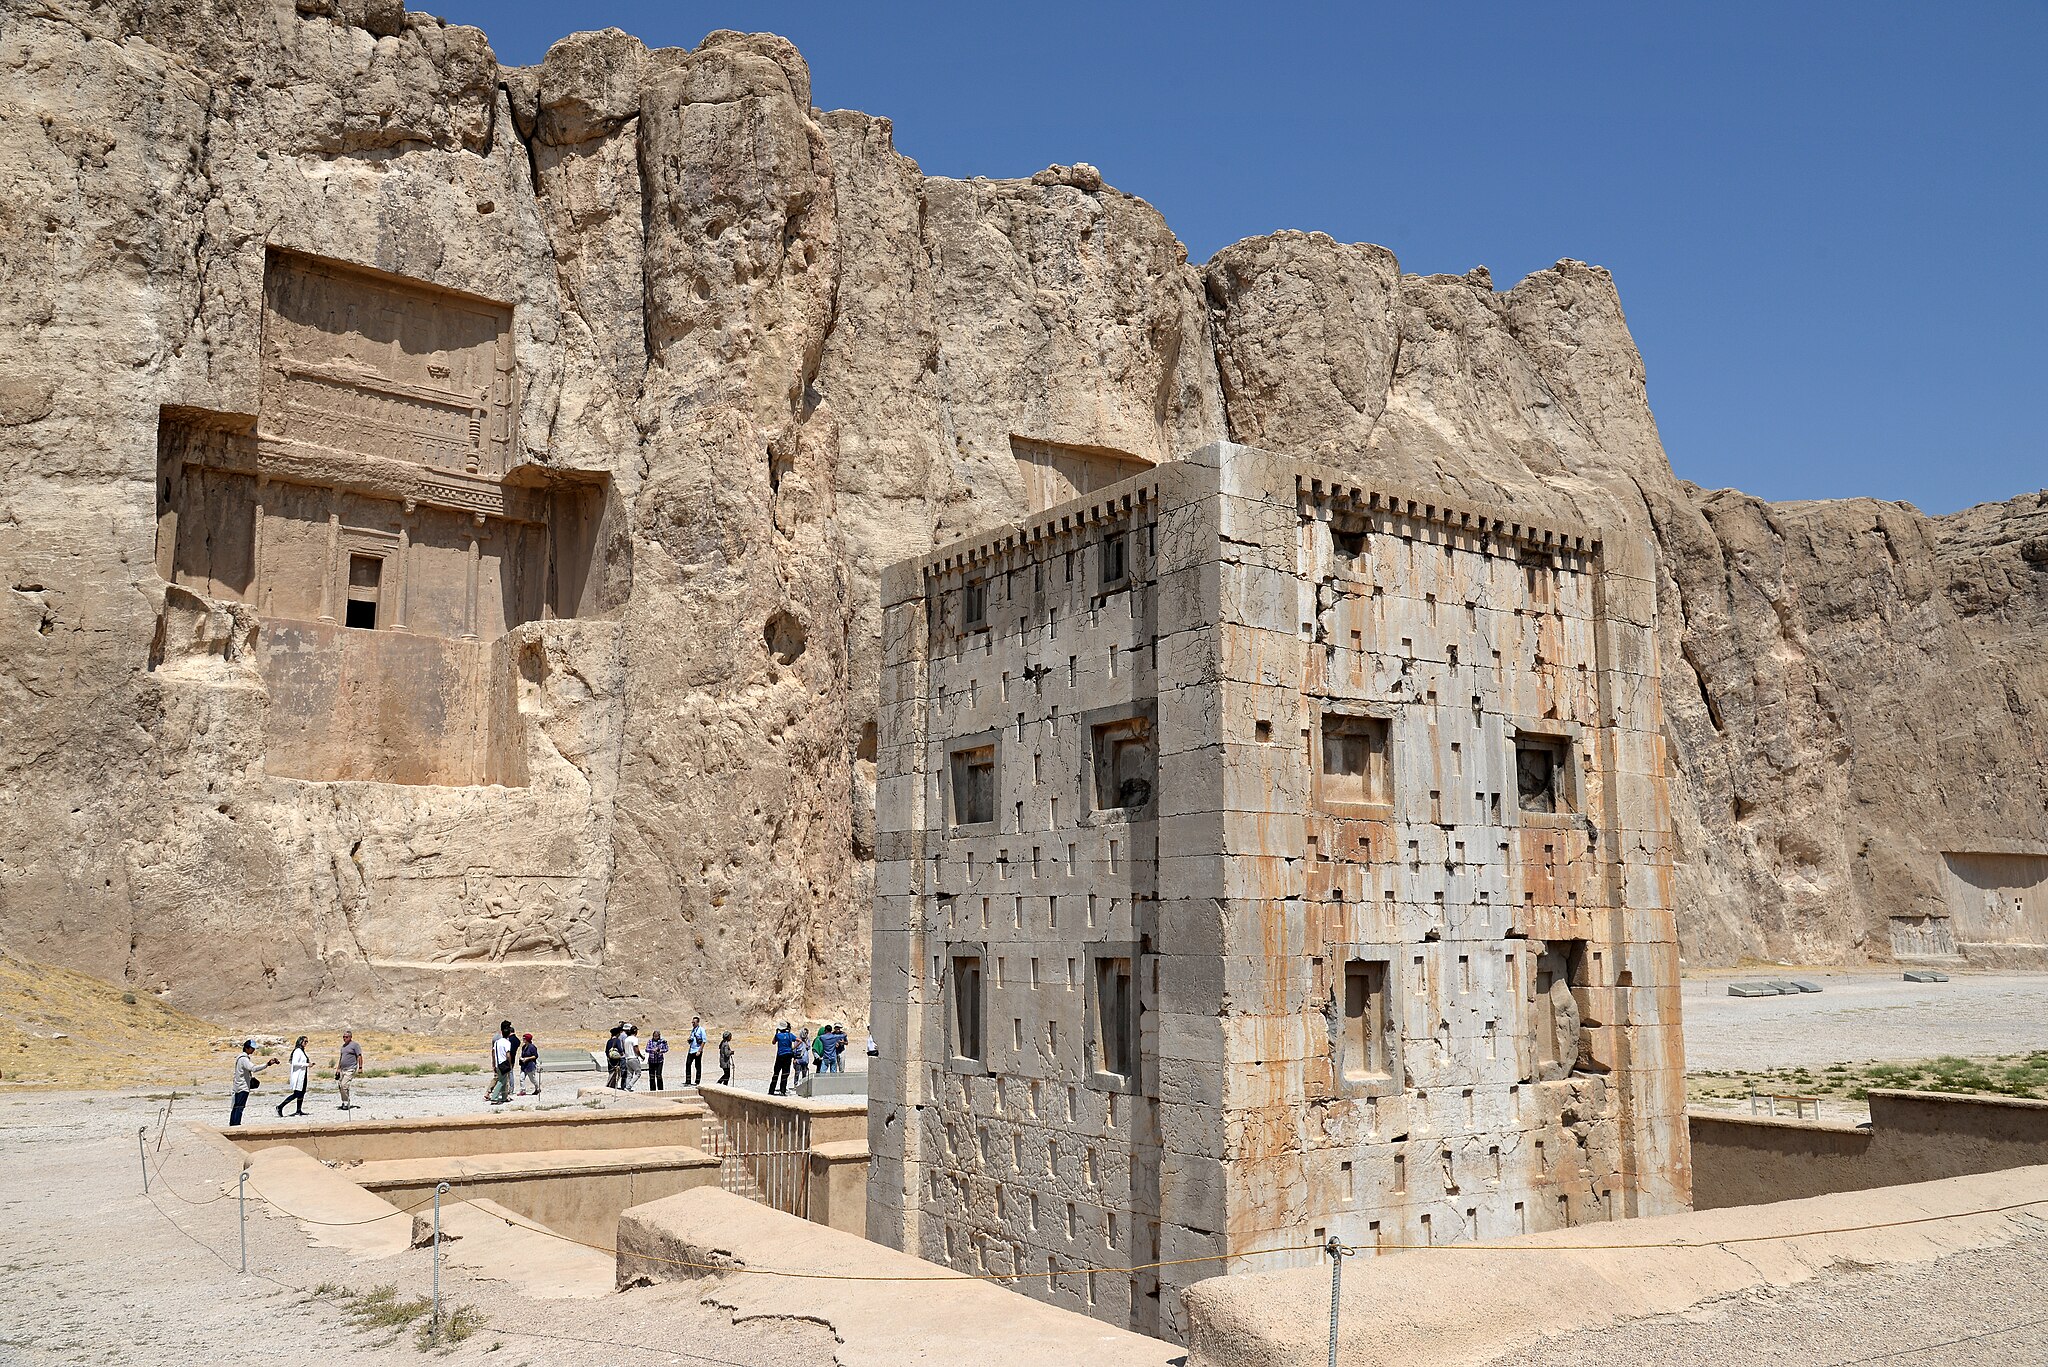
Title: Irnp111-Grobowce Naqsh-E Rustam
Description: Iran in 2018 (photographed by Wojciech Kocot)
Date: 12 January 2018
Categories: Ka'ba-ye Zartosht, Tomb of Darius II, Uploaded with pattypan, Self-published work, Iran in 2018 (photographed by Wojciech Kocot)